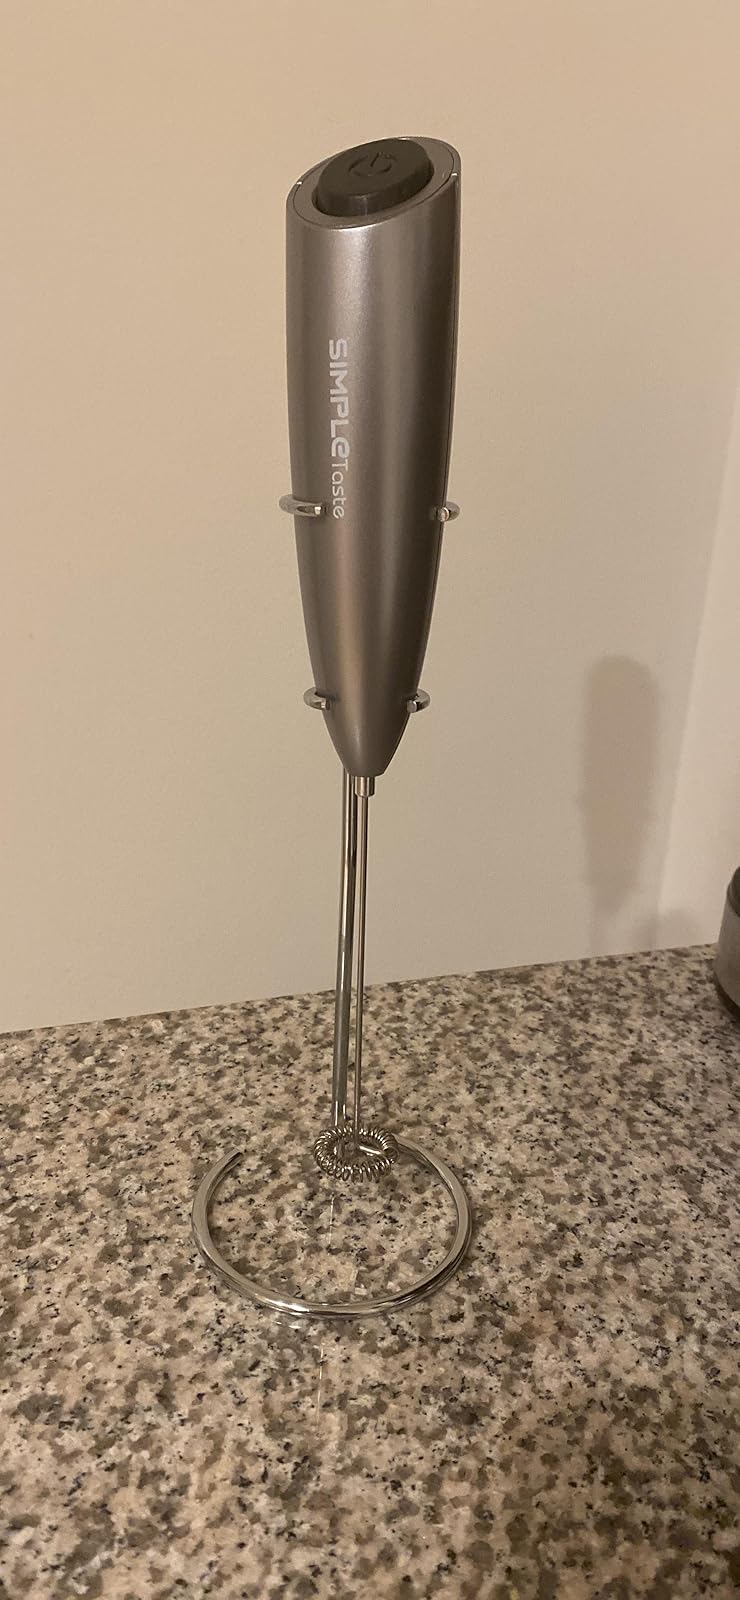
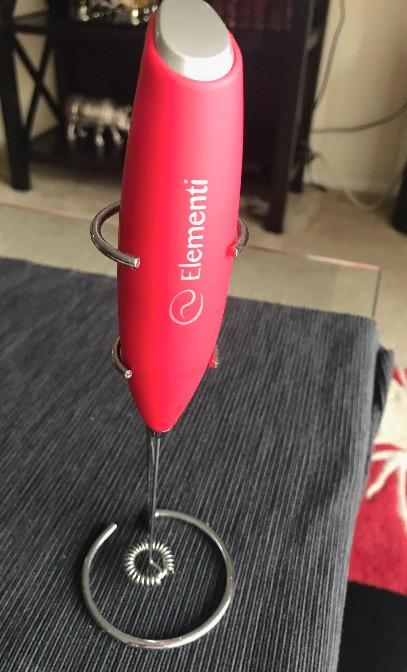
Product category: items_mixer
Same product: no